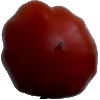
Label: tomato_heart